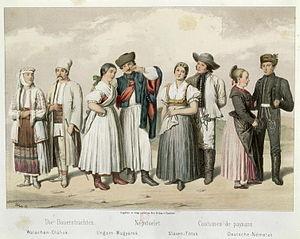
L'expression pays de la Couronne de saint Étienne désigne la partie hongroise de l'Autriche-Hongrie, formée par les deux royaumes, unis entre 1867 à 1918, de Hongrie et de Croatie-Slavonie. Ces deux royaumes sont liés par une union personnelle remontant au XIIᵉ siècle et réaffirmée par le compromis conclu en 1868 avec le trône impérial d'Autriche. Par ce compromis, François-Joseph de Habsbourg règne dans les « pays de la Couronne de saint Étienne » en qualité de roi de Hongrie, et sur la partie autrichienne en qualité d'empereur d'Autriche.